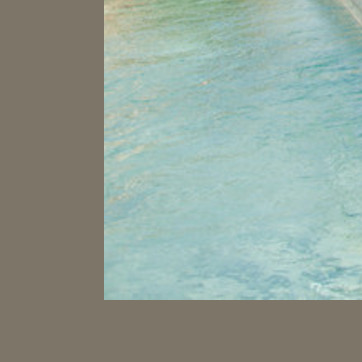
Material: water